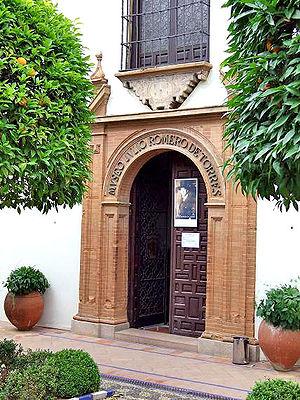
Porte d'entrée du Musée Julio Romero de Torres à Cordoue, en Espagne.
Le musée Julio Romero de Torres est un musée d'art espagnol situé dans la ville de Cordoue et consacré à la vie et à l'œuvre du peintre cordouan Julio Romero de Torres. Le musée a été créé en 1931, un an après la mort du peintre. Il se trouve Place du Potro, dans le bâtiment de l'ancien hôpital de la charité qui abrite également le musée des beaux-arts de Cordoue. Le musée a été déclaré bien d'intérêt culturel par le gouvernement espagnol en 1962.